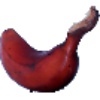
Label: red_banana